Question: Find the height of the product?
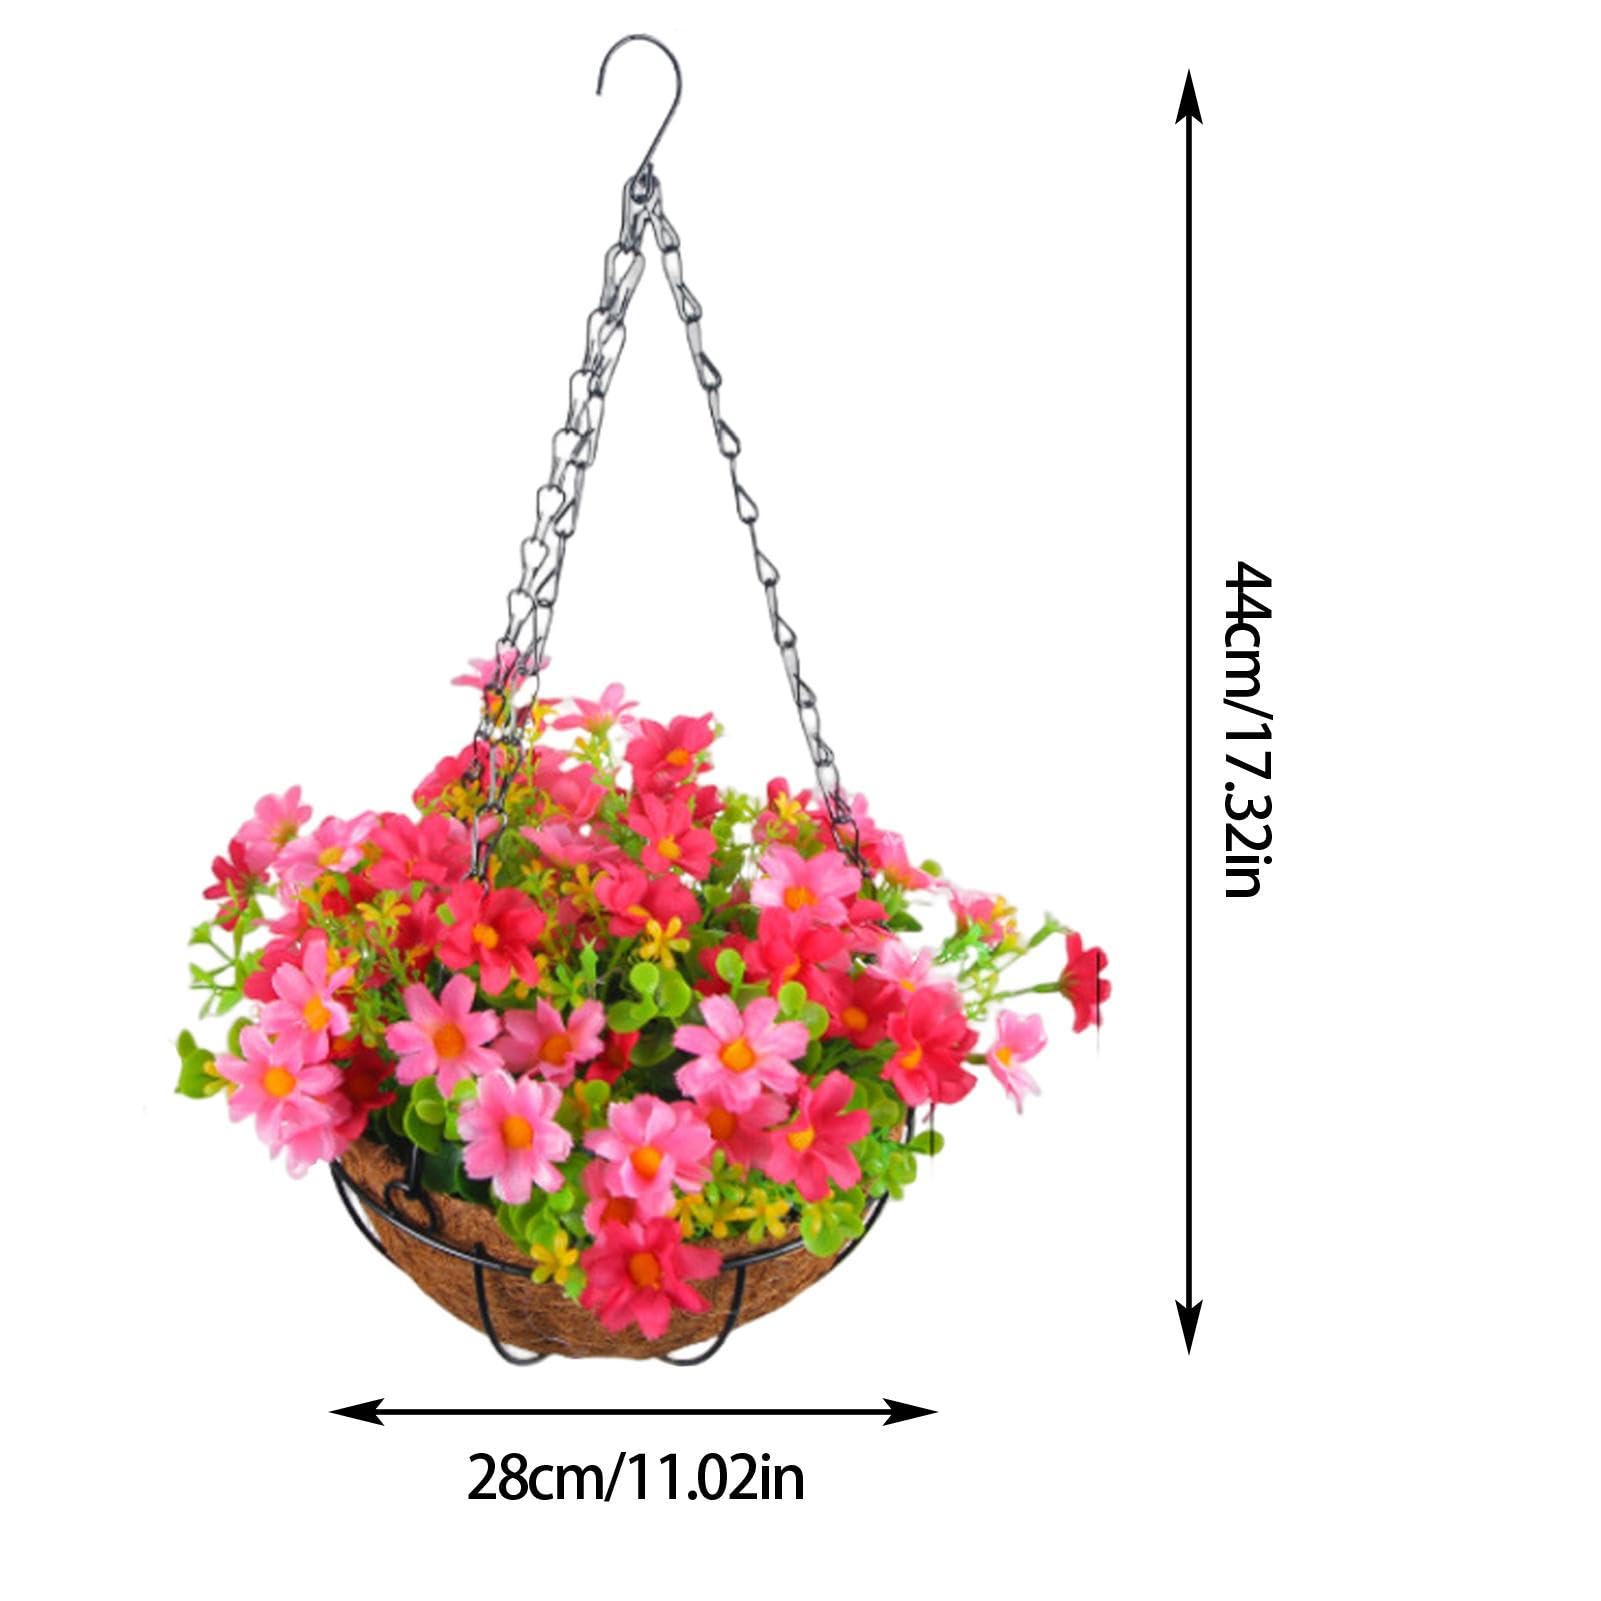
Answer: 44.0 centimetre